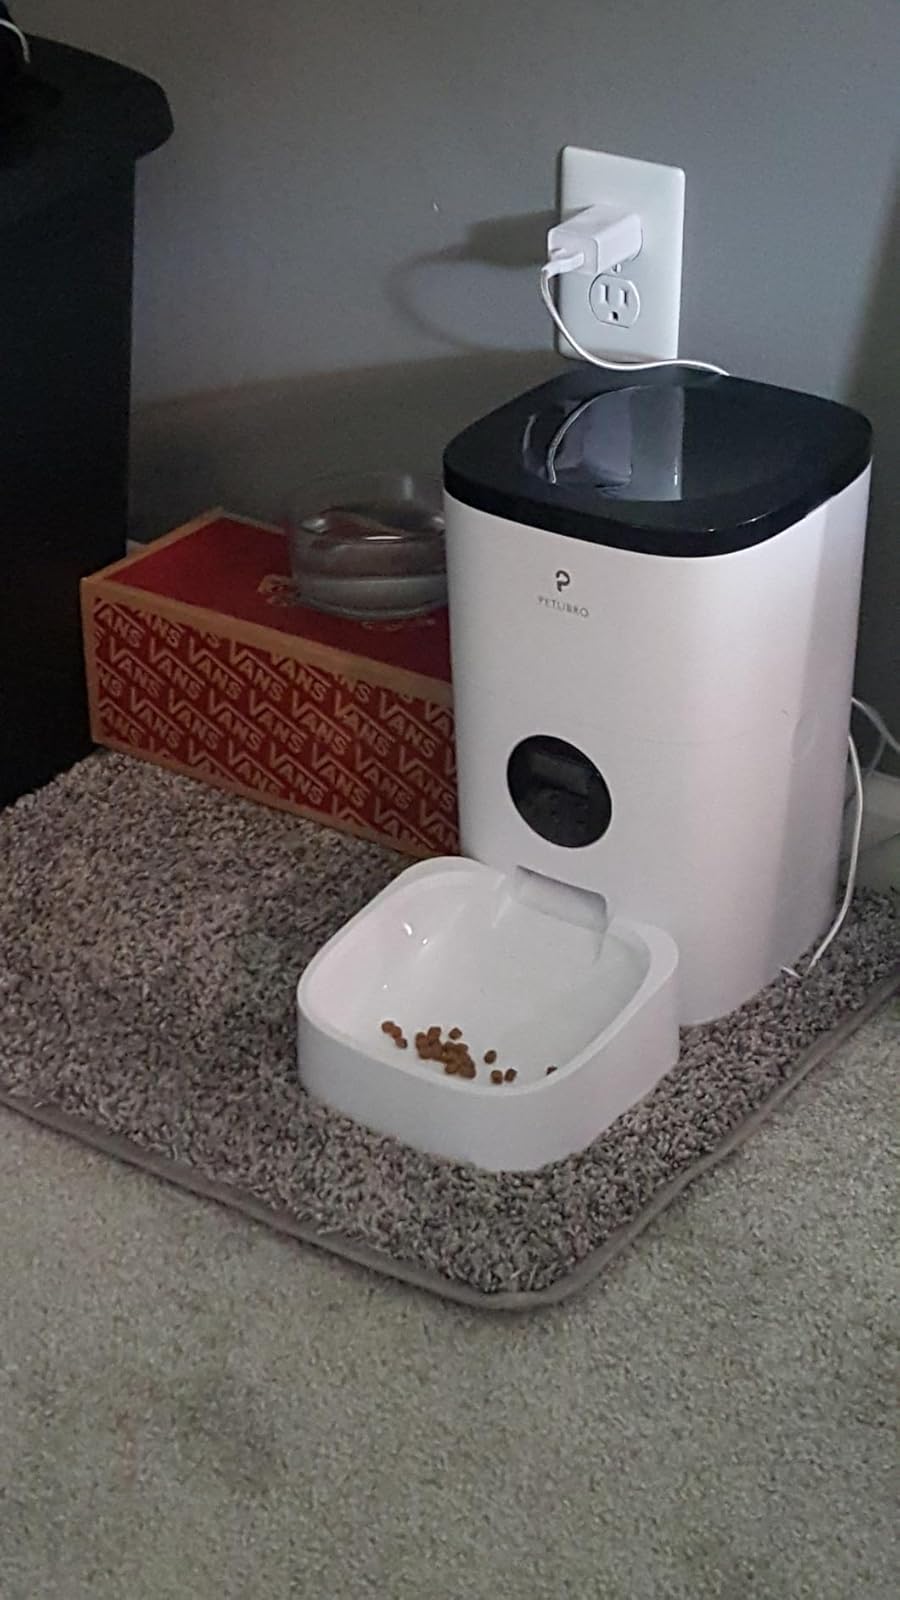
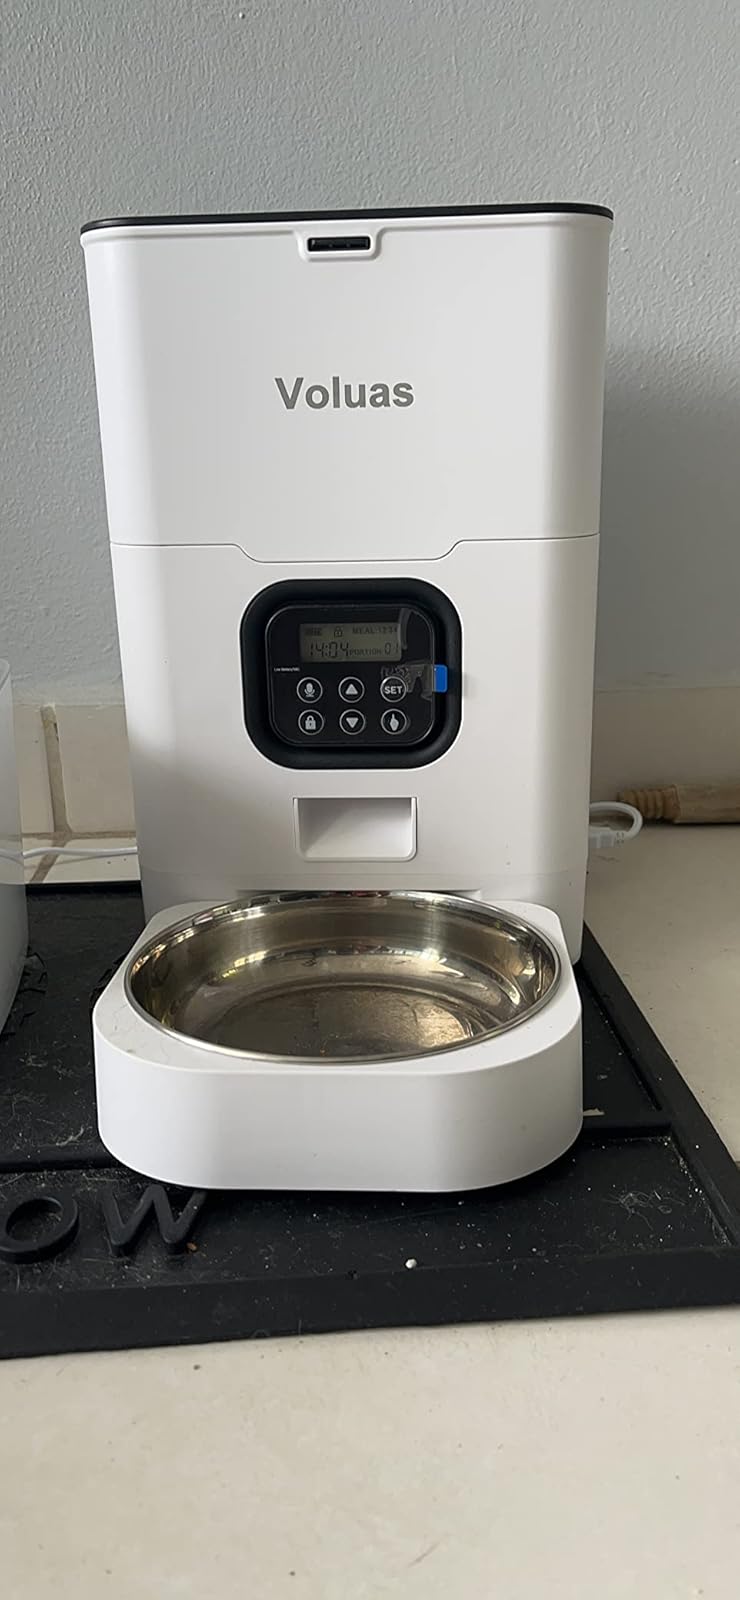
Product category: items_feeder
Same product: no